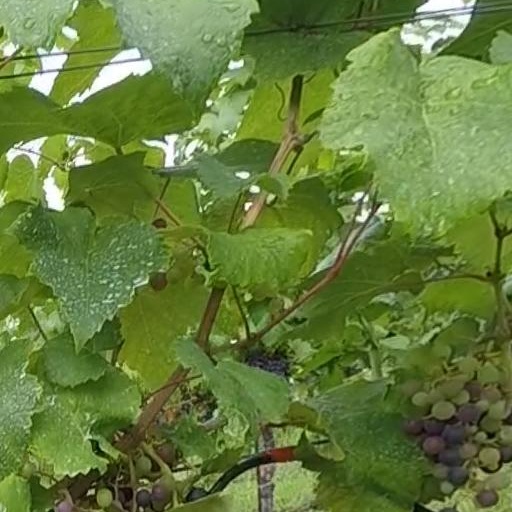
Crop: grape